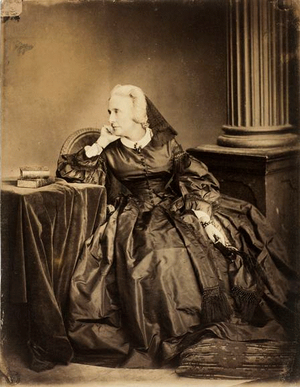
Antoine Samuel Adam-Salomon, pseudonyme de Samuel-Adam Salomon, né le 9 janvier 1818 à La Ferté-sous-Jouarre et mort le 28 avril 1881 à Paris, est un sculpteur et photographe français.
Marie Catherine Sophie de Flavigny, dite Marie d'Agoult ou comtesse d'Agoult, aussi connue sous le pseudonyme de Daniel Stern, née le 31 décembre 1805 à Francfort-sur-le-Main et morte le 5 mars 1876 à Paris, est une femme de lettres française.